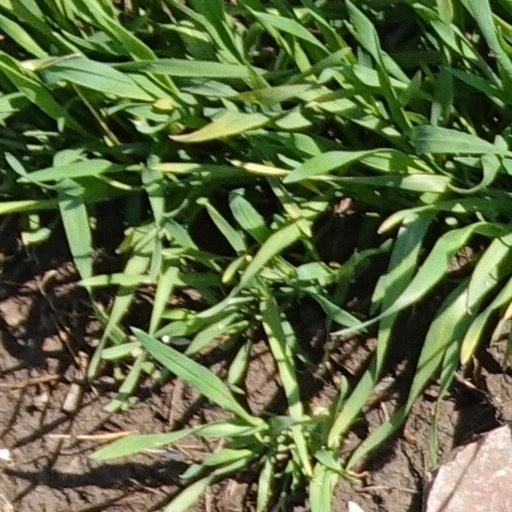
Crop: wheat